Peter Esslemont

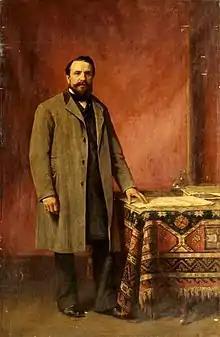
Portrait of Peter Esslemont by Sir George Reid

Peter Esslemont (13 June 1834 – 8 August 1894) was a Scottish Liberal politician who sat in the House of Commons from 1885 to 1892.